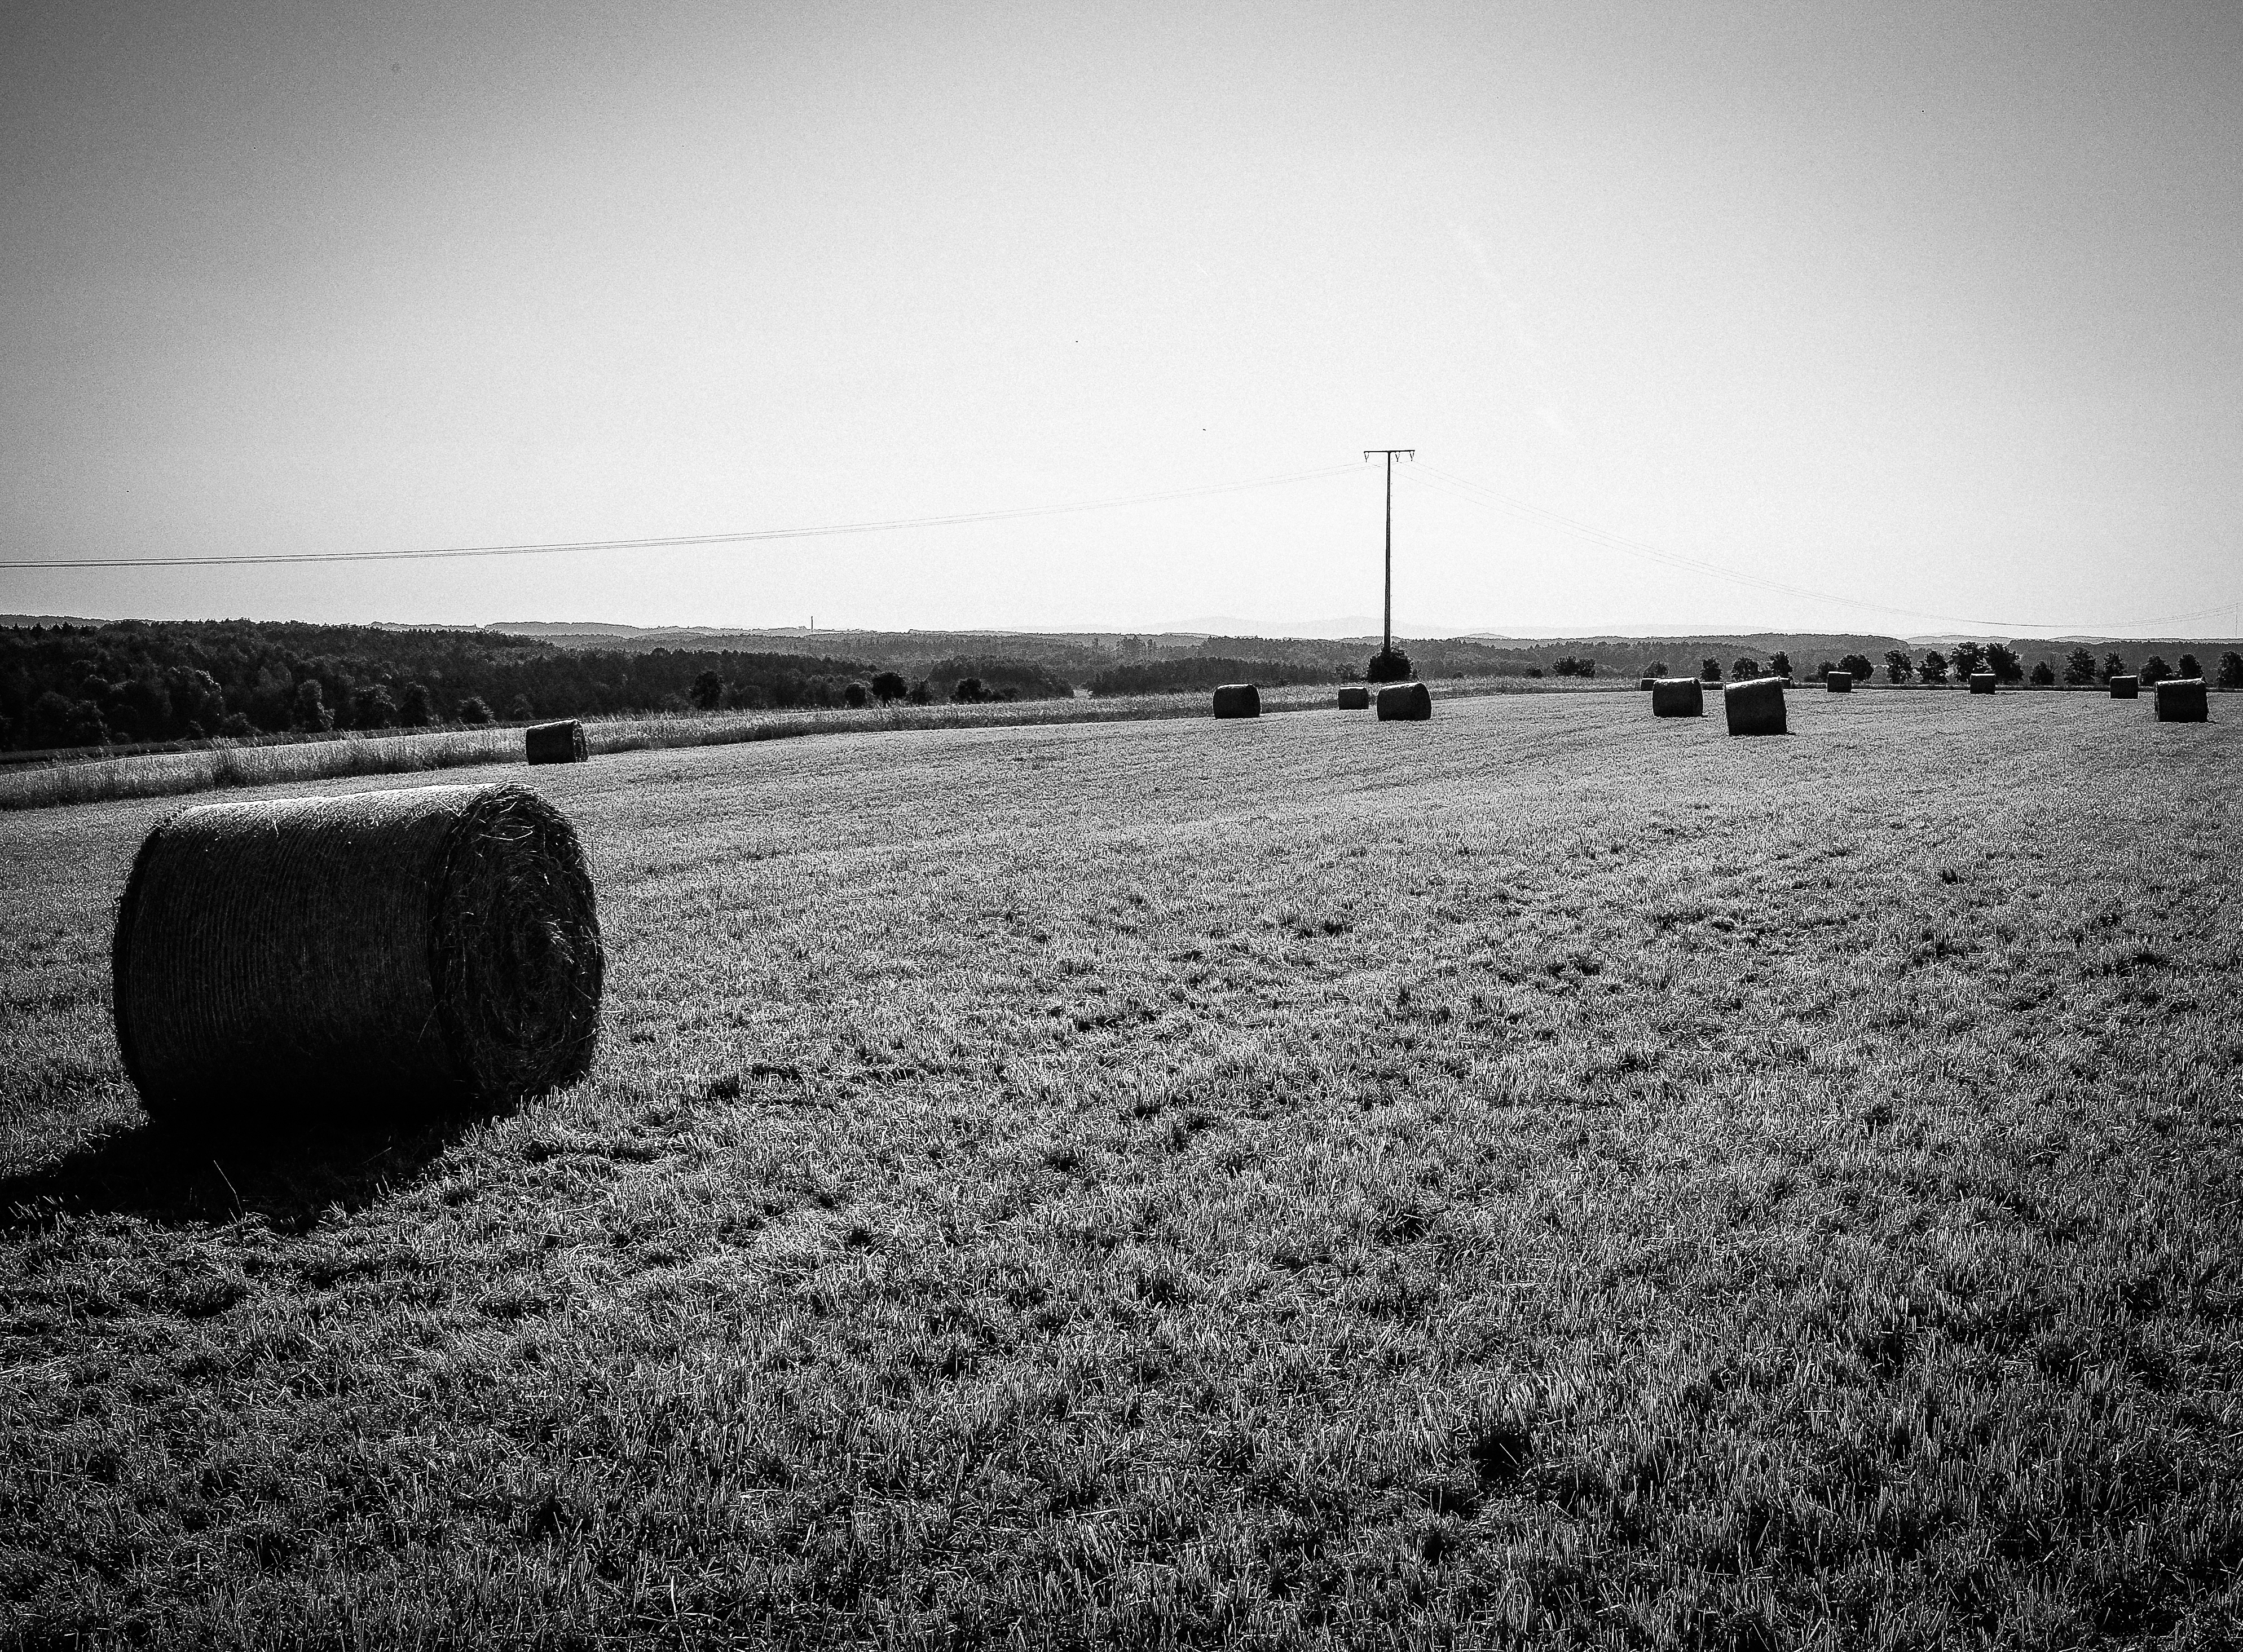
landscape, sea, nature, sand, rock, horizon, light, cloud, black and white, sky, white, photography, sunlight, morning, wave, shadow, darkness, black, monochrome, fields, gold, grassland, germany, landschaft, bayern, bavaria, natur, shape, wiese, franconia, franken, acker, felder, rural area, monochrome photography